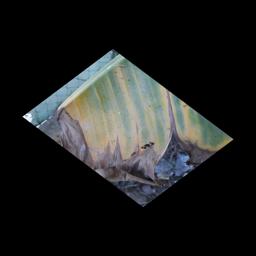
Label: POTASSIUM DEFICIENCY